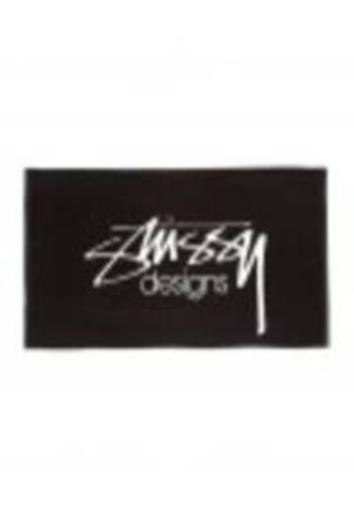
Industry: Clothes